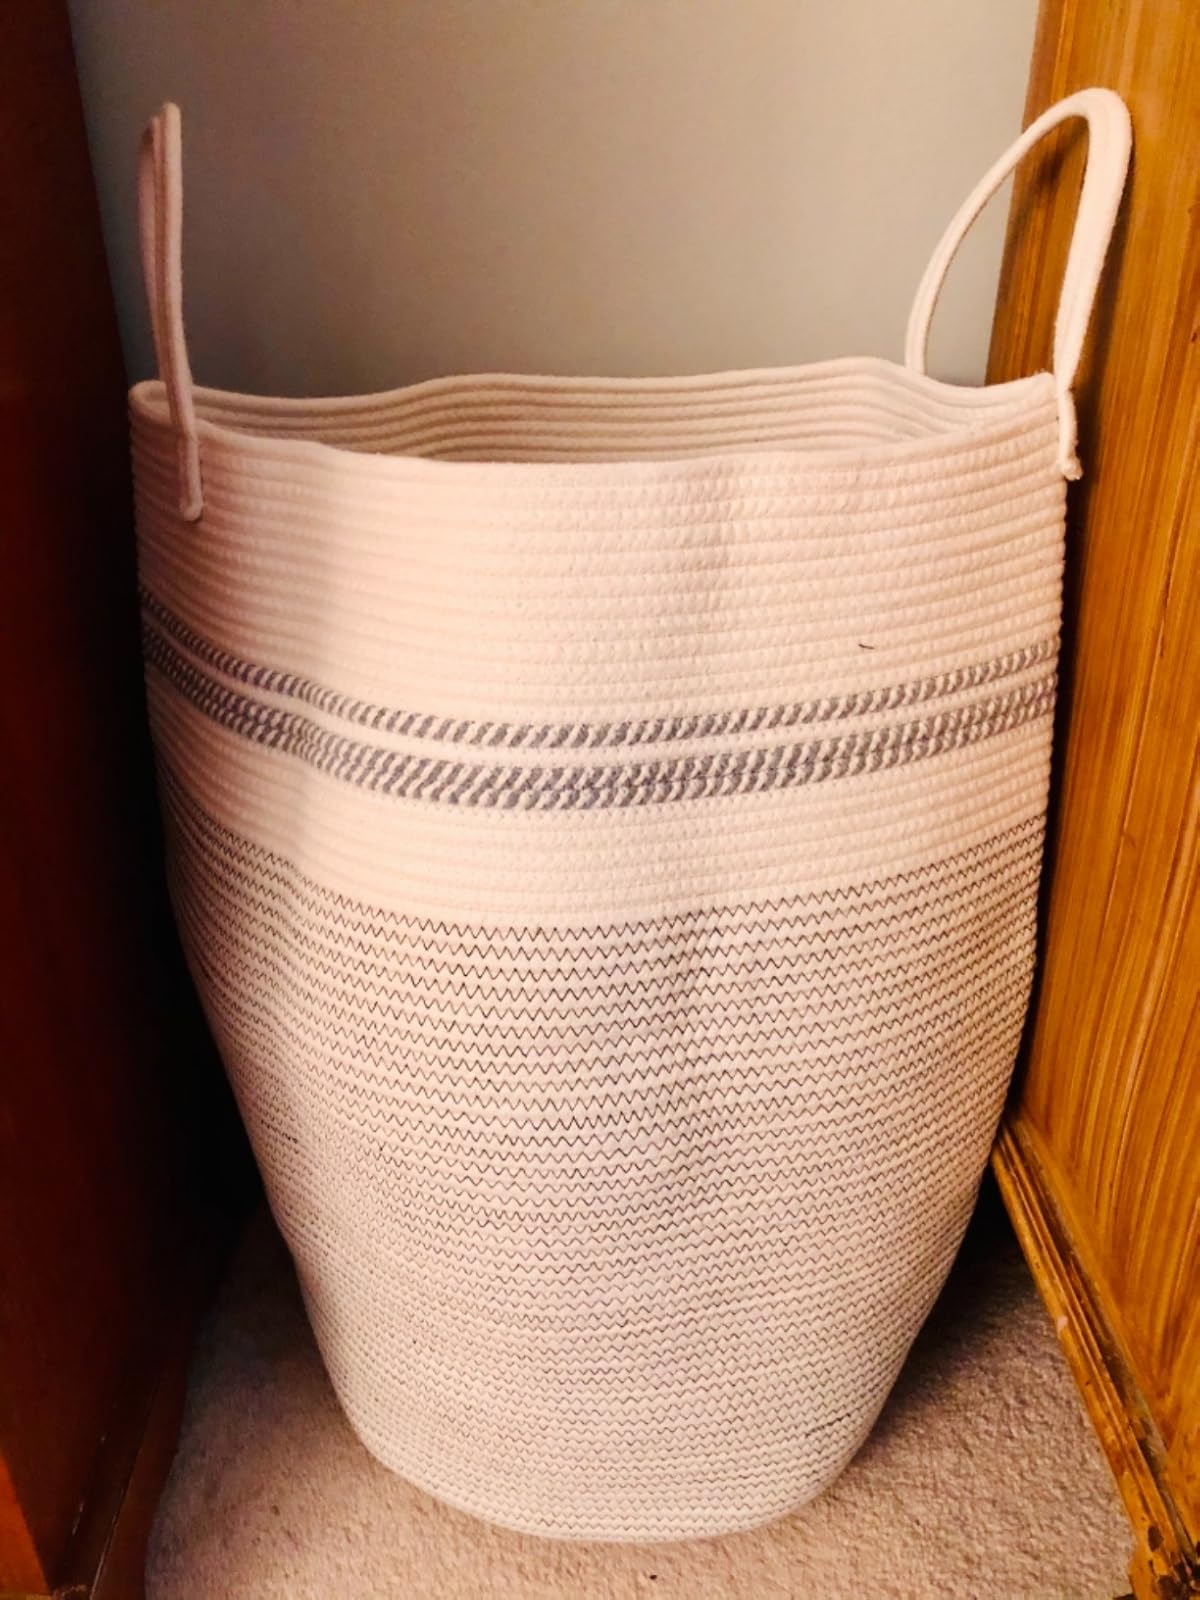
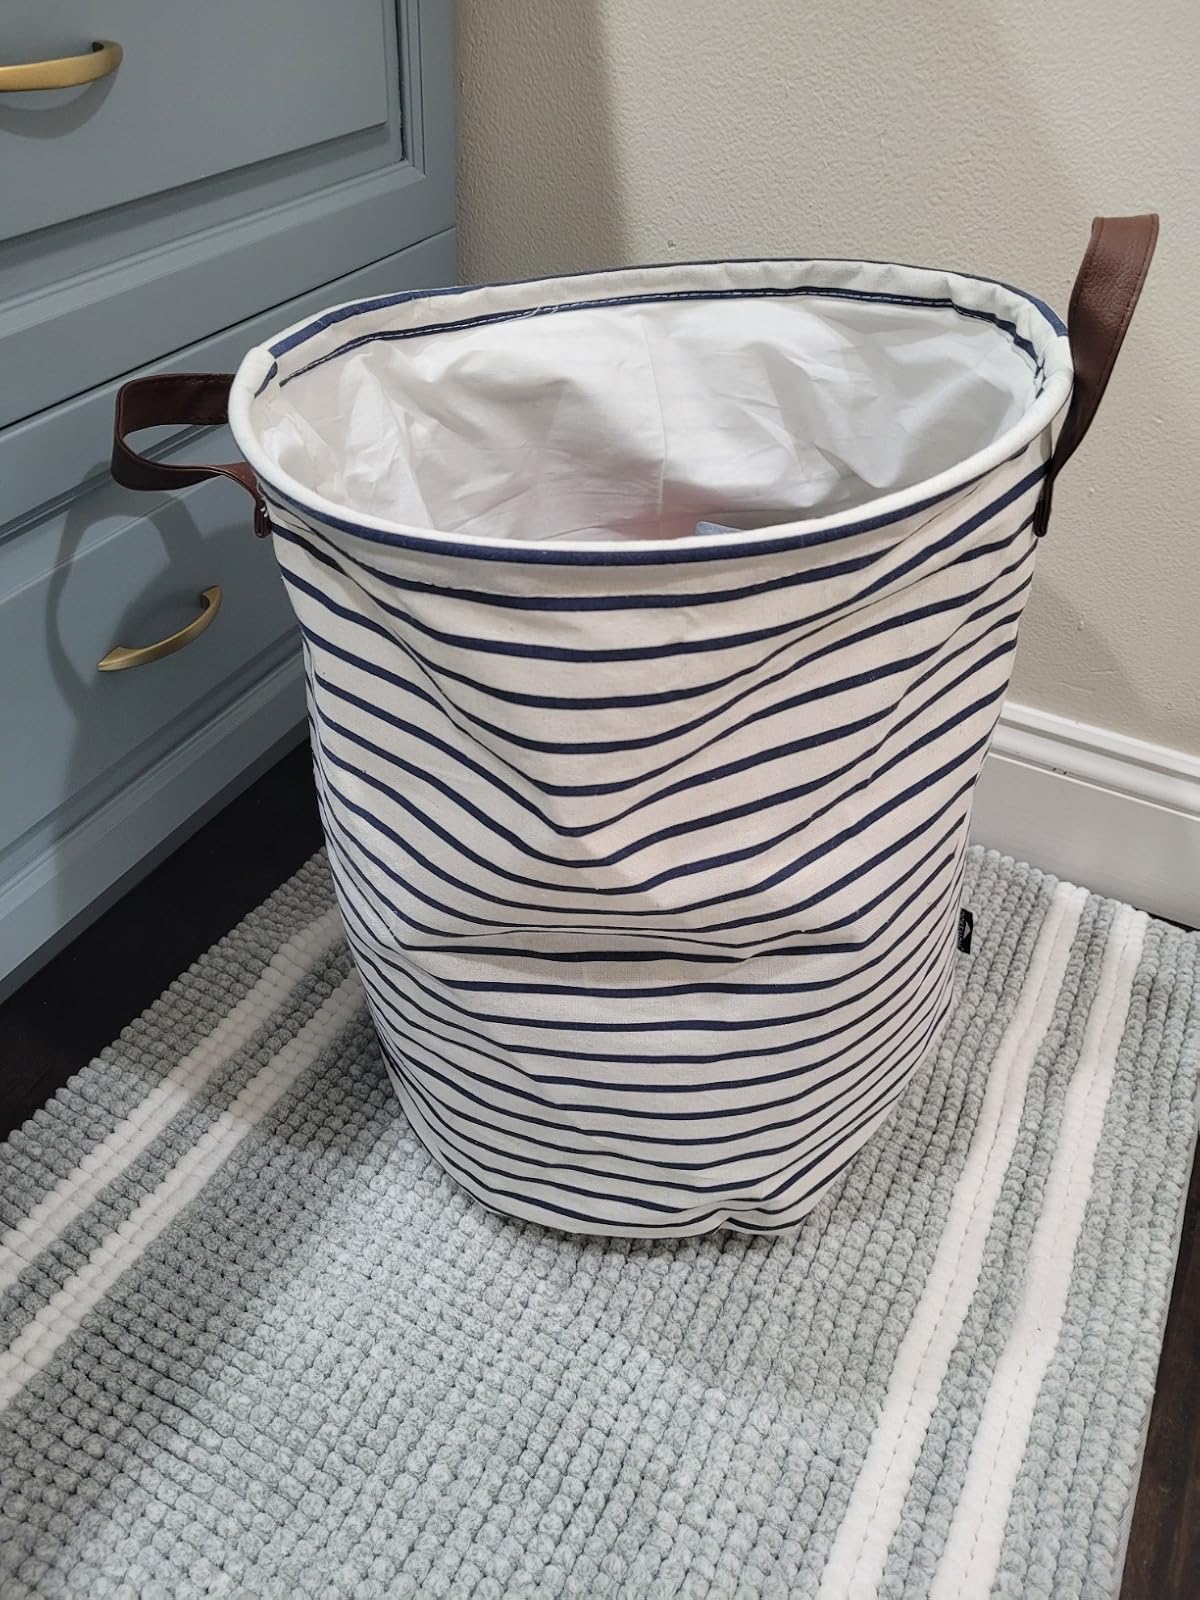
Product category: items_hamper
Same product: no